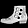
Label: Ankle boot